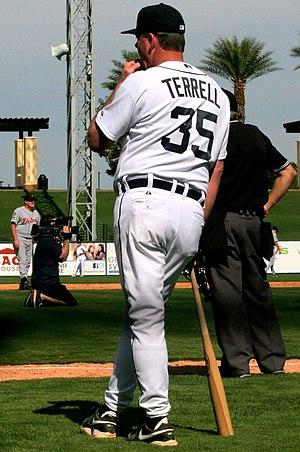
Charles Walter Terrell est un ancien lanceur droitier de baseball.